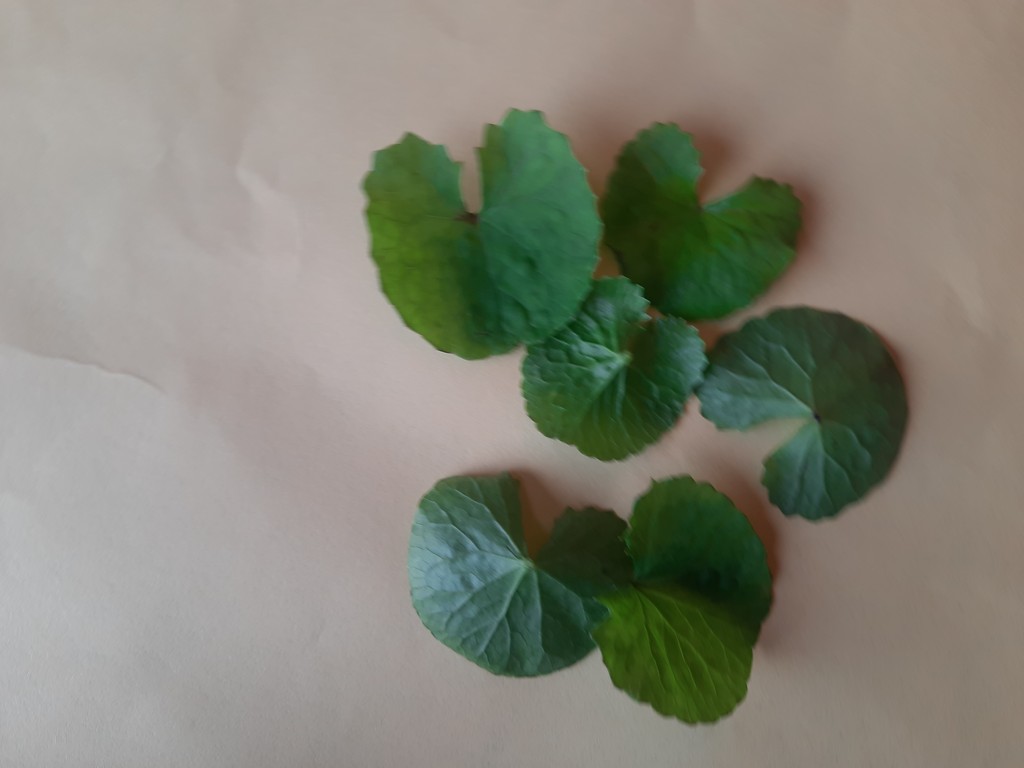
Label: Healthy